Kizhakke Pogum Rail

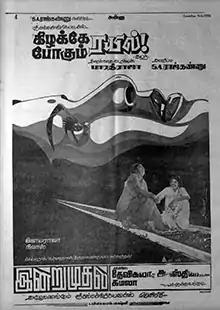
Theatrical release poster

Kizhakke Pogum Rail is a 1978 Indian Tamil-language romantic drama film co-written and directed by Bharathiraja, starring newcomers Sudhakar and M. R. Radhika. It was released on 10 August 1978 and ran for over 365 days in theatres. The film was remade in Telugu as "Toorpu Velle Railu" (1979) by Bapu, and in Hindi by Bharathiraja as "Saveray Wali Gaadi" (1985).